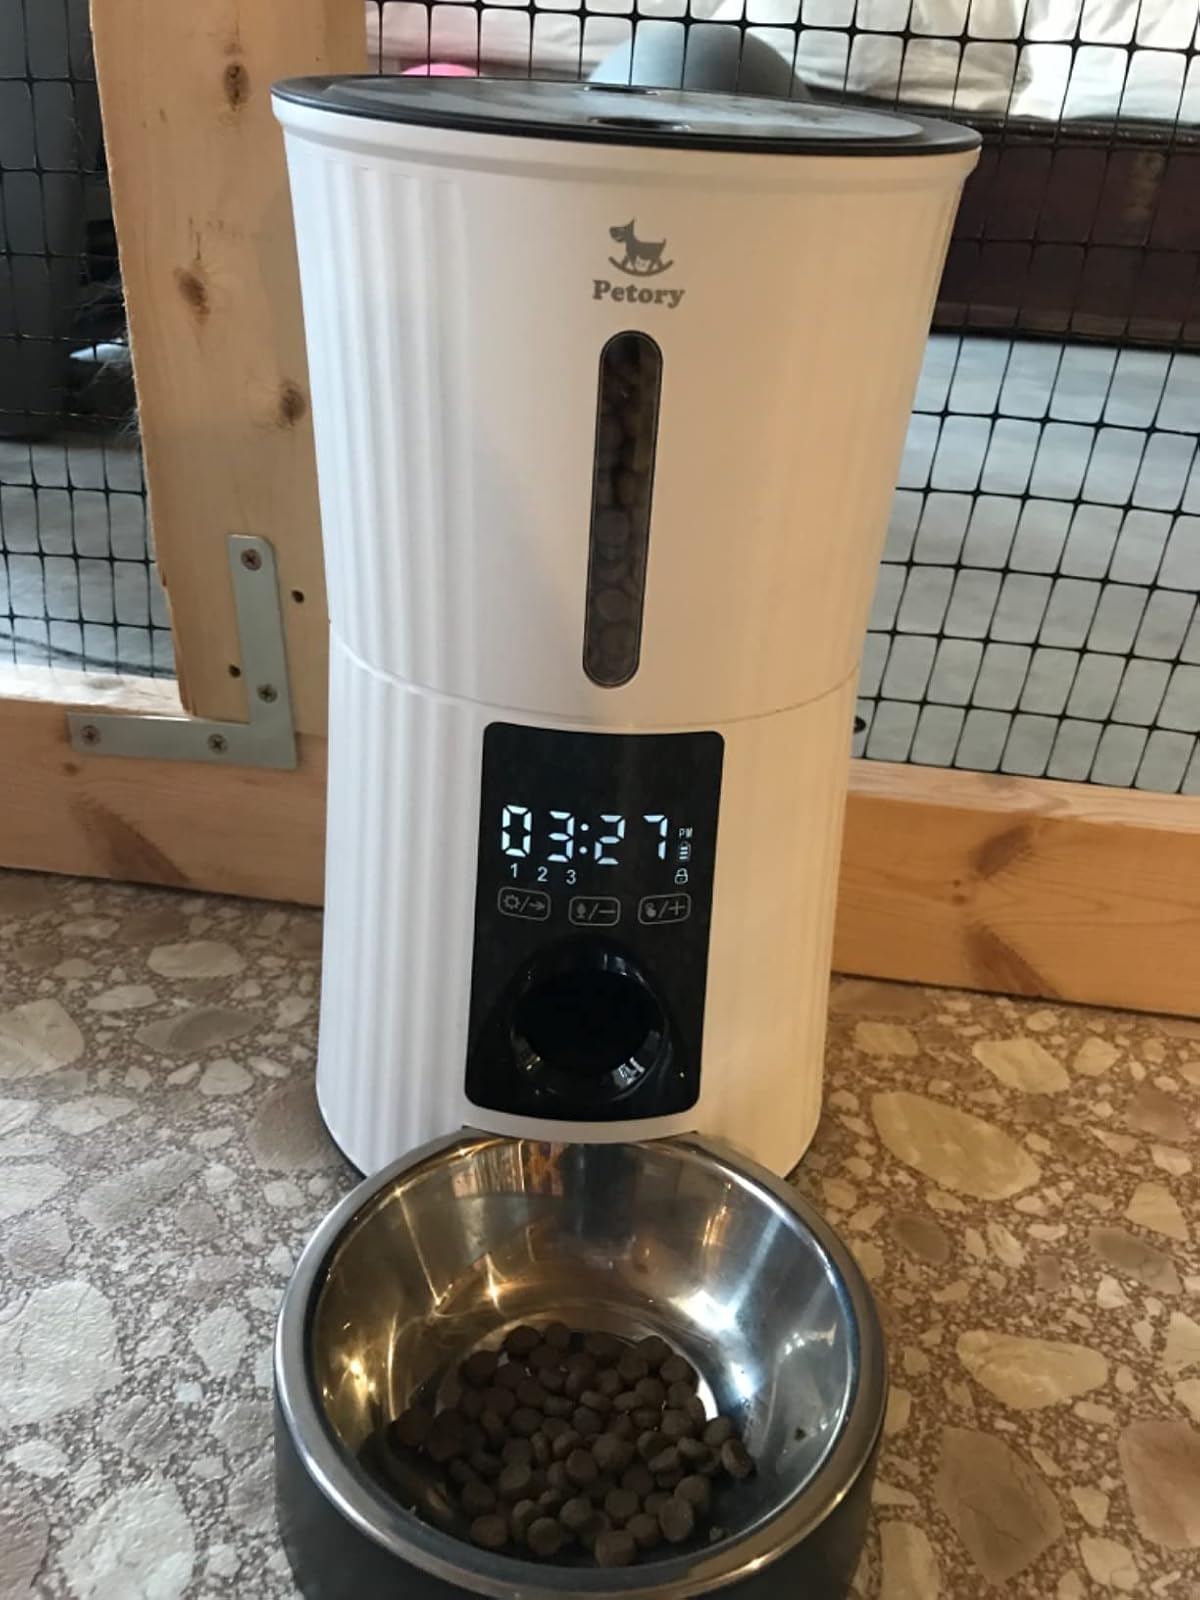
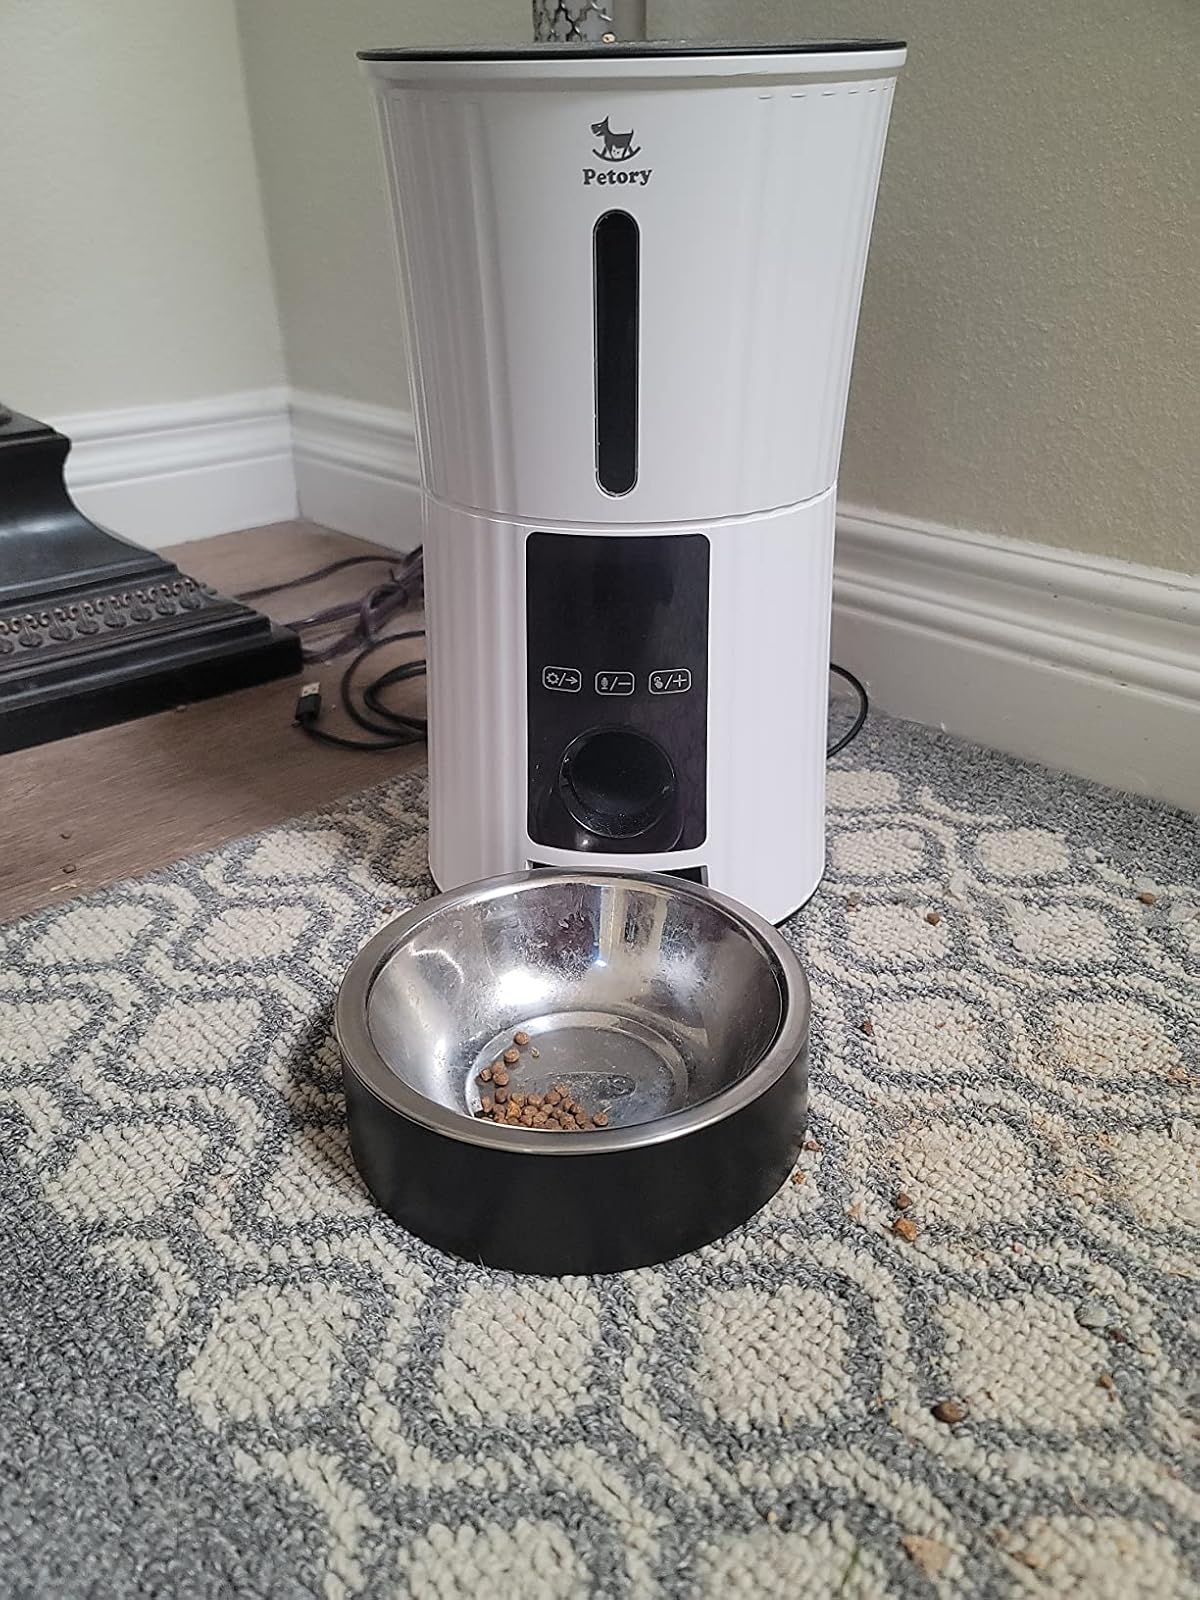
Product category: items_feeder
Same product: yes